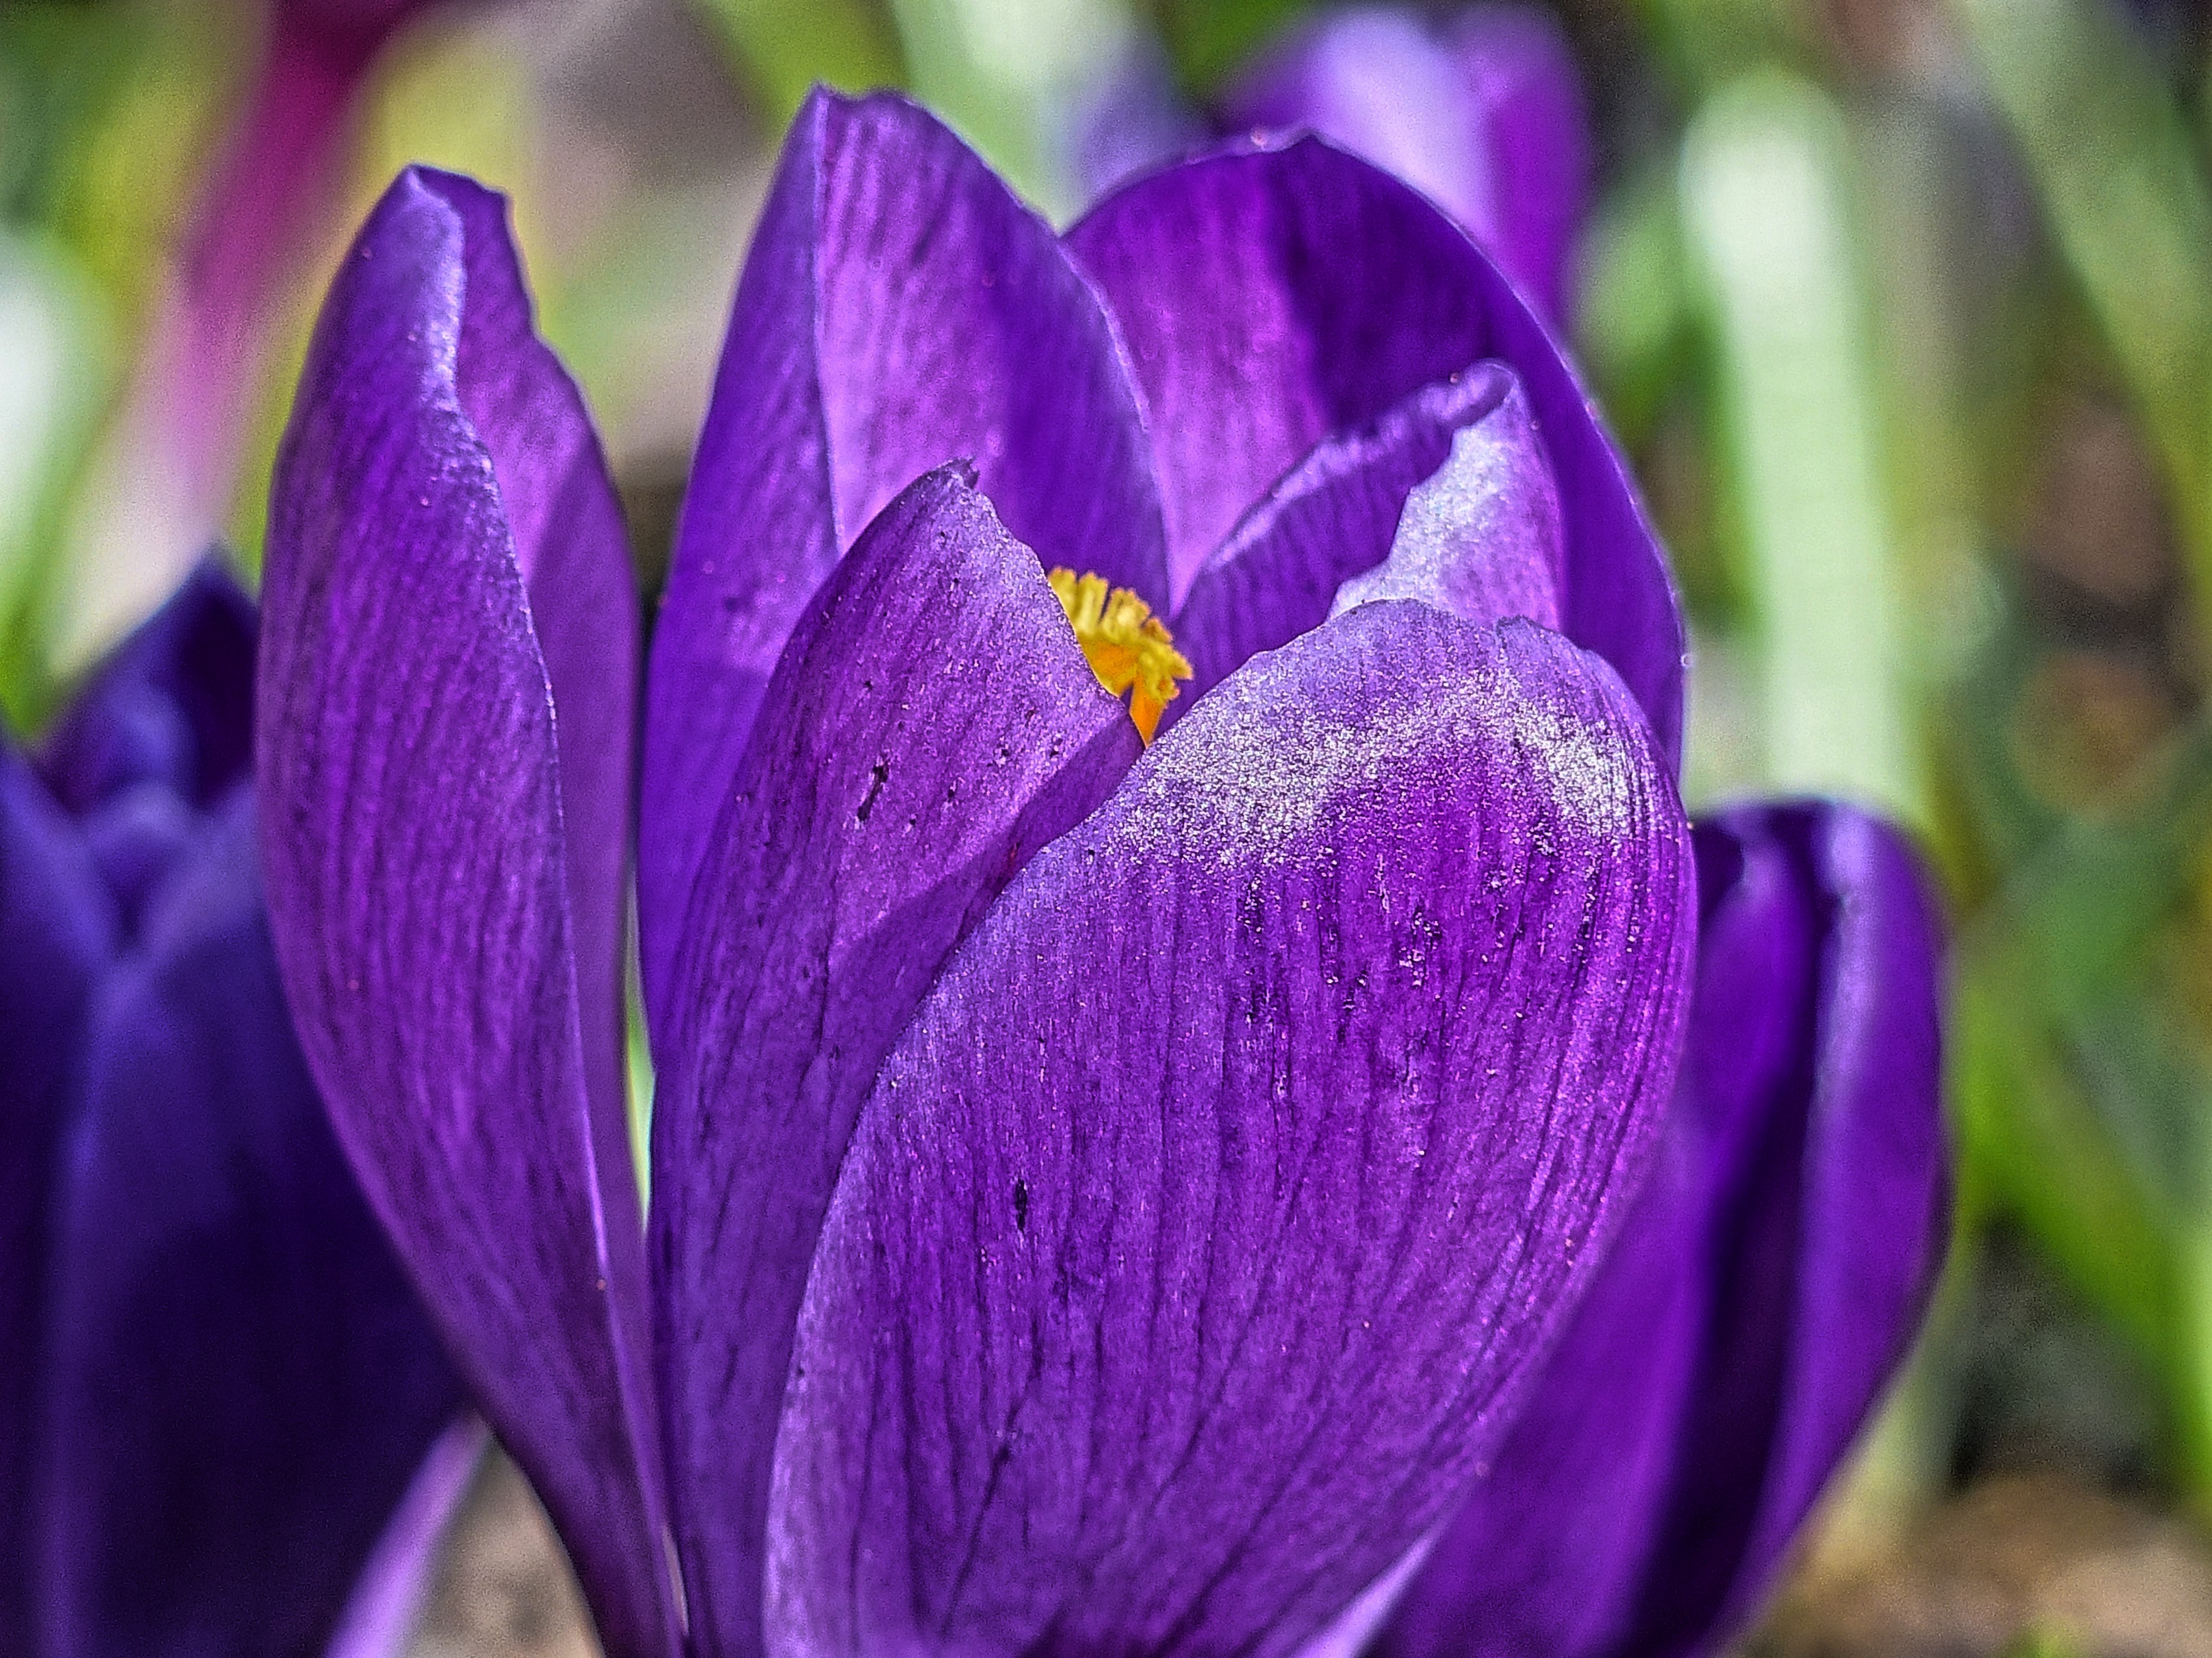
nature, plant, flower, purple, petal, spring, macro, garden, flora, close up, eye, crocus, blooms, macro photography, flowering plant, plant stem, land plant, iris family